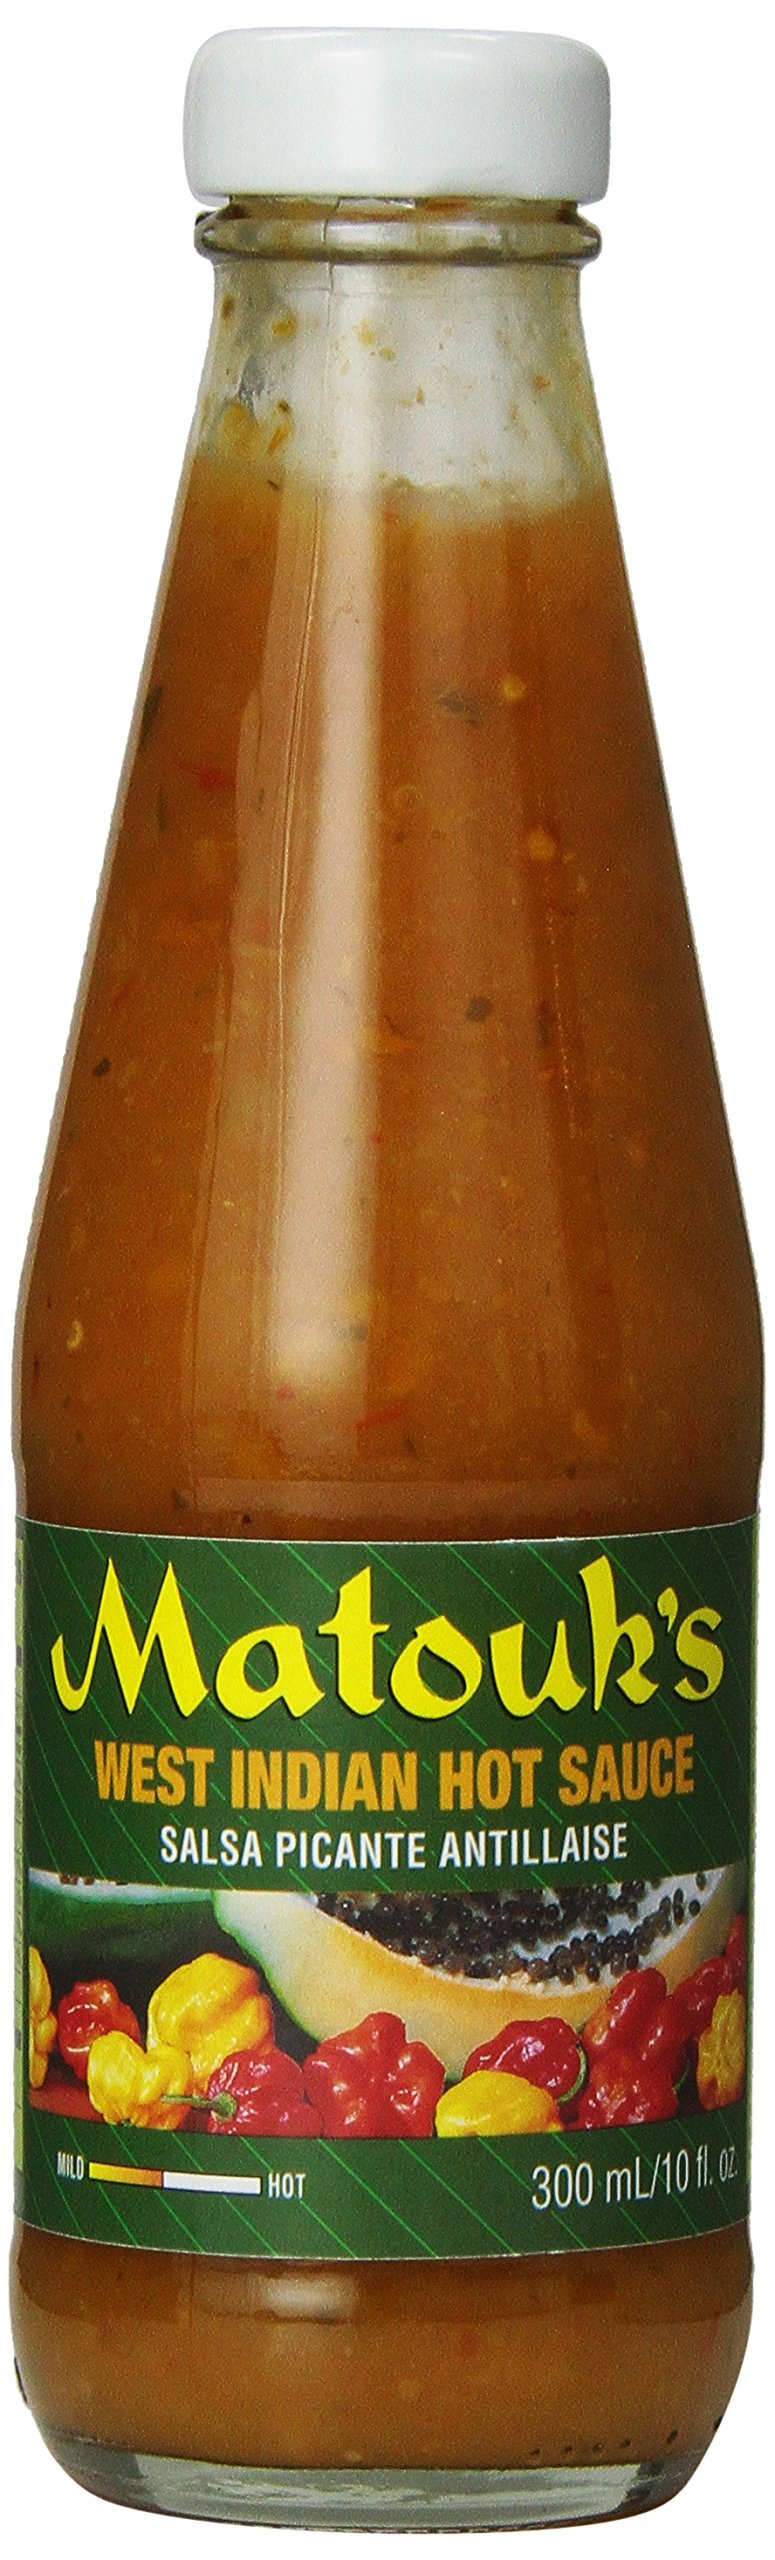
Item Name: Matouk's West Indian Hot Sauce, 10 Ounce
Bullet Point 1: From Trinidad and Tobago, West Indies
Bullet Point 2: Nutrition for Sustained Energy
Bullet Point 3: Finest Ingredients
Value: 10.0
Unit: Fl Oz

Price: 8.595